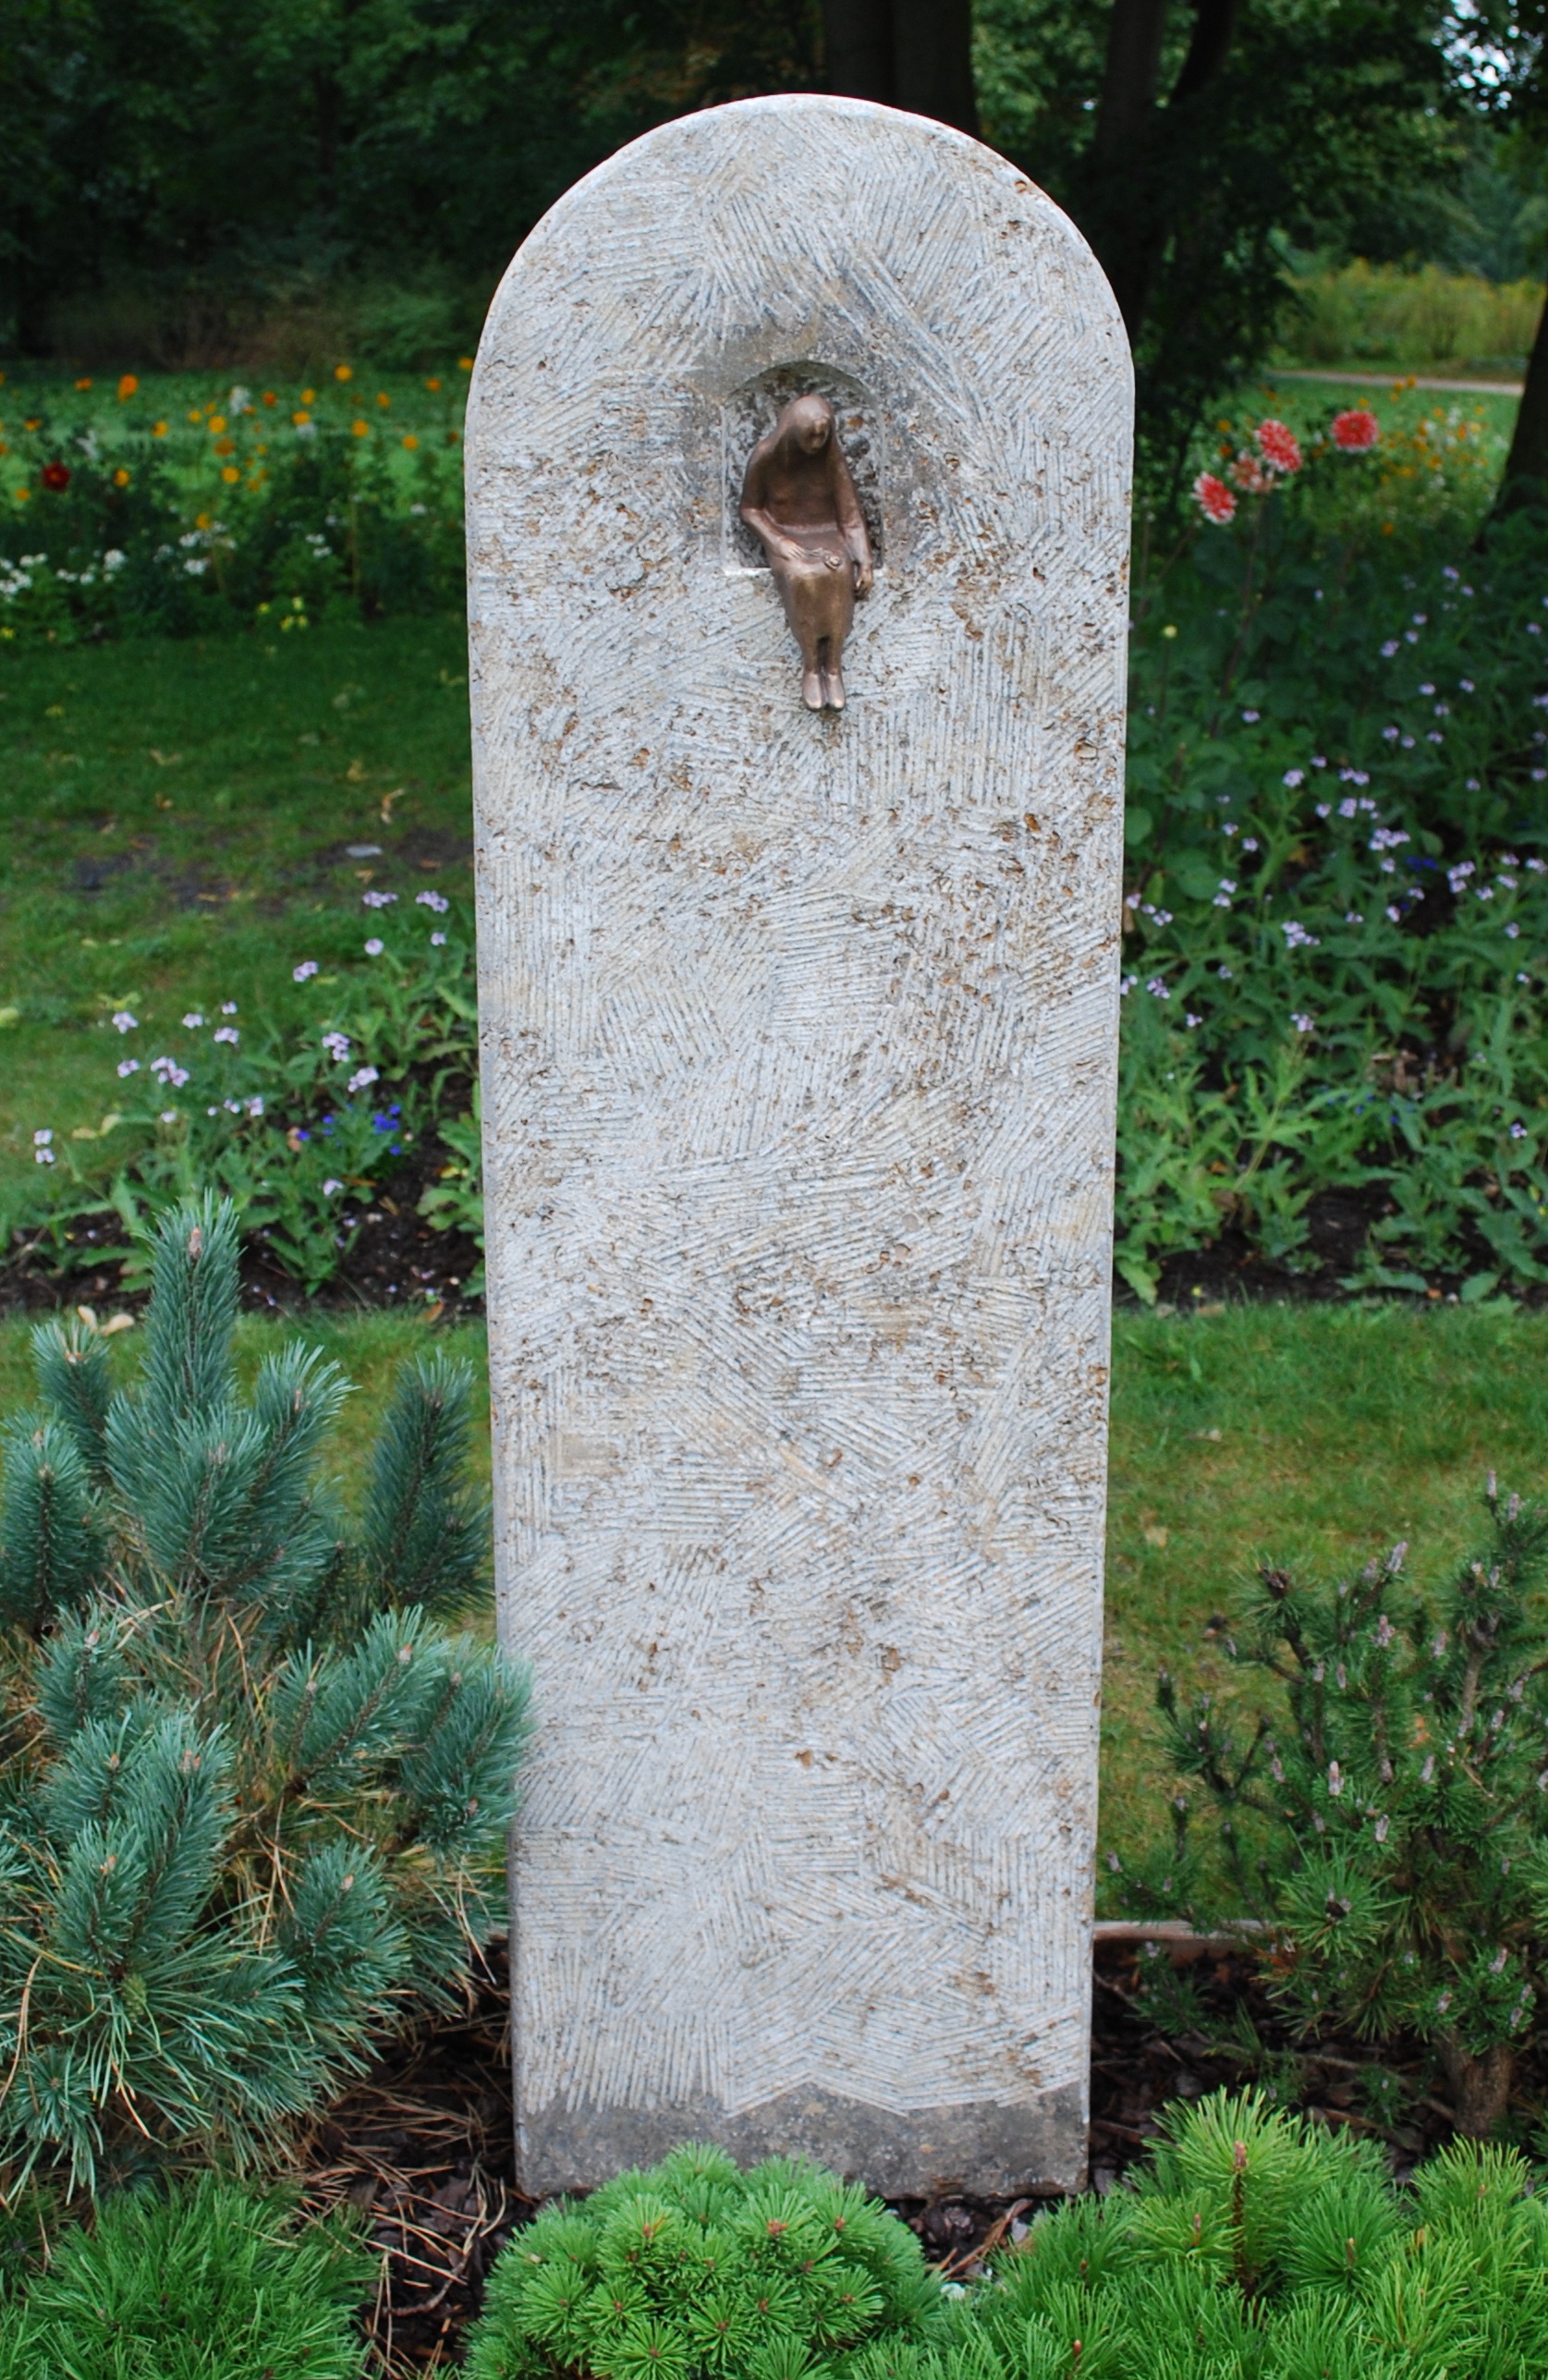
architecture, monument, cemetery, grave, sculpture, memorial, headstone, exhibition, graves, stele, grave stones